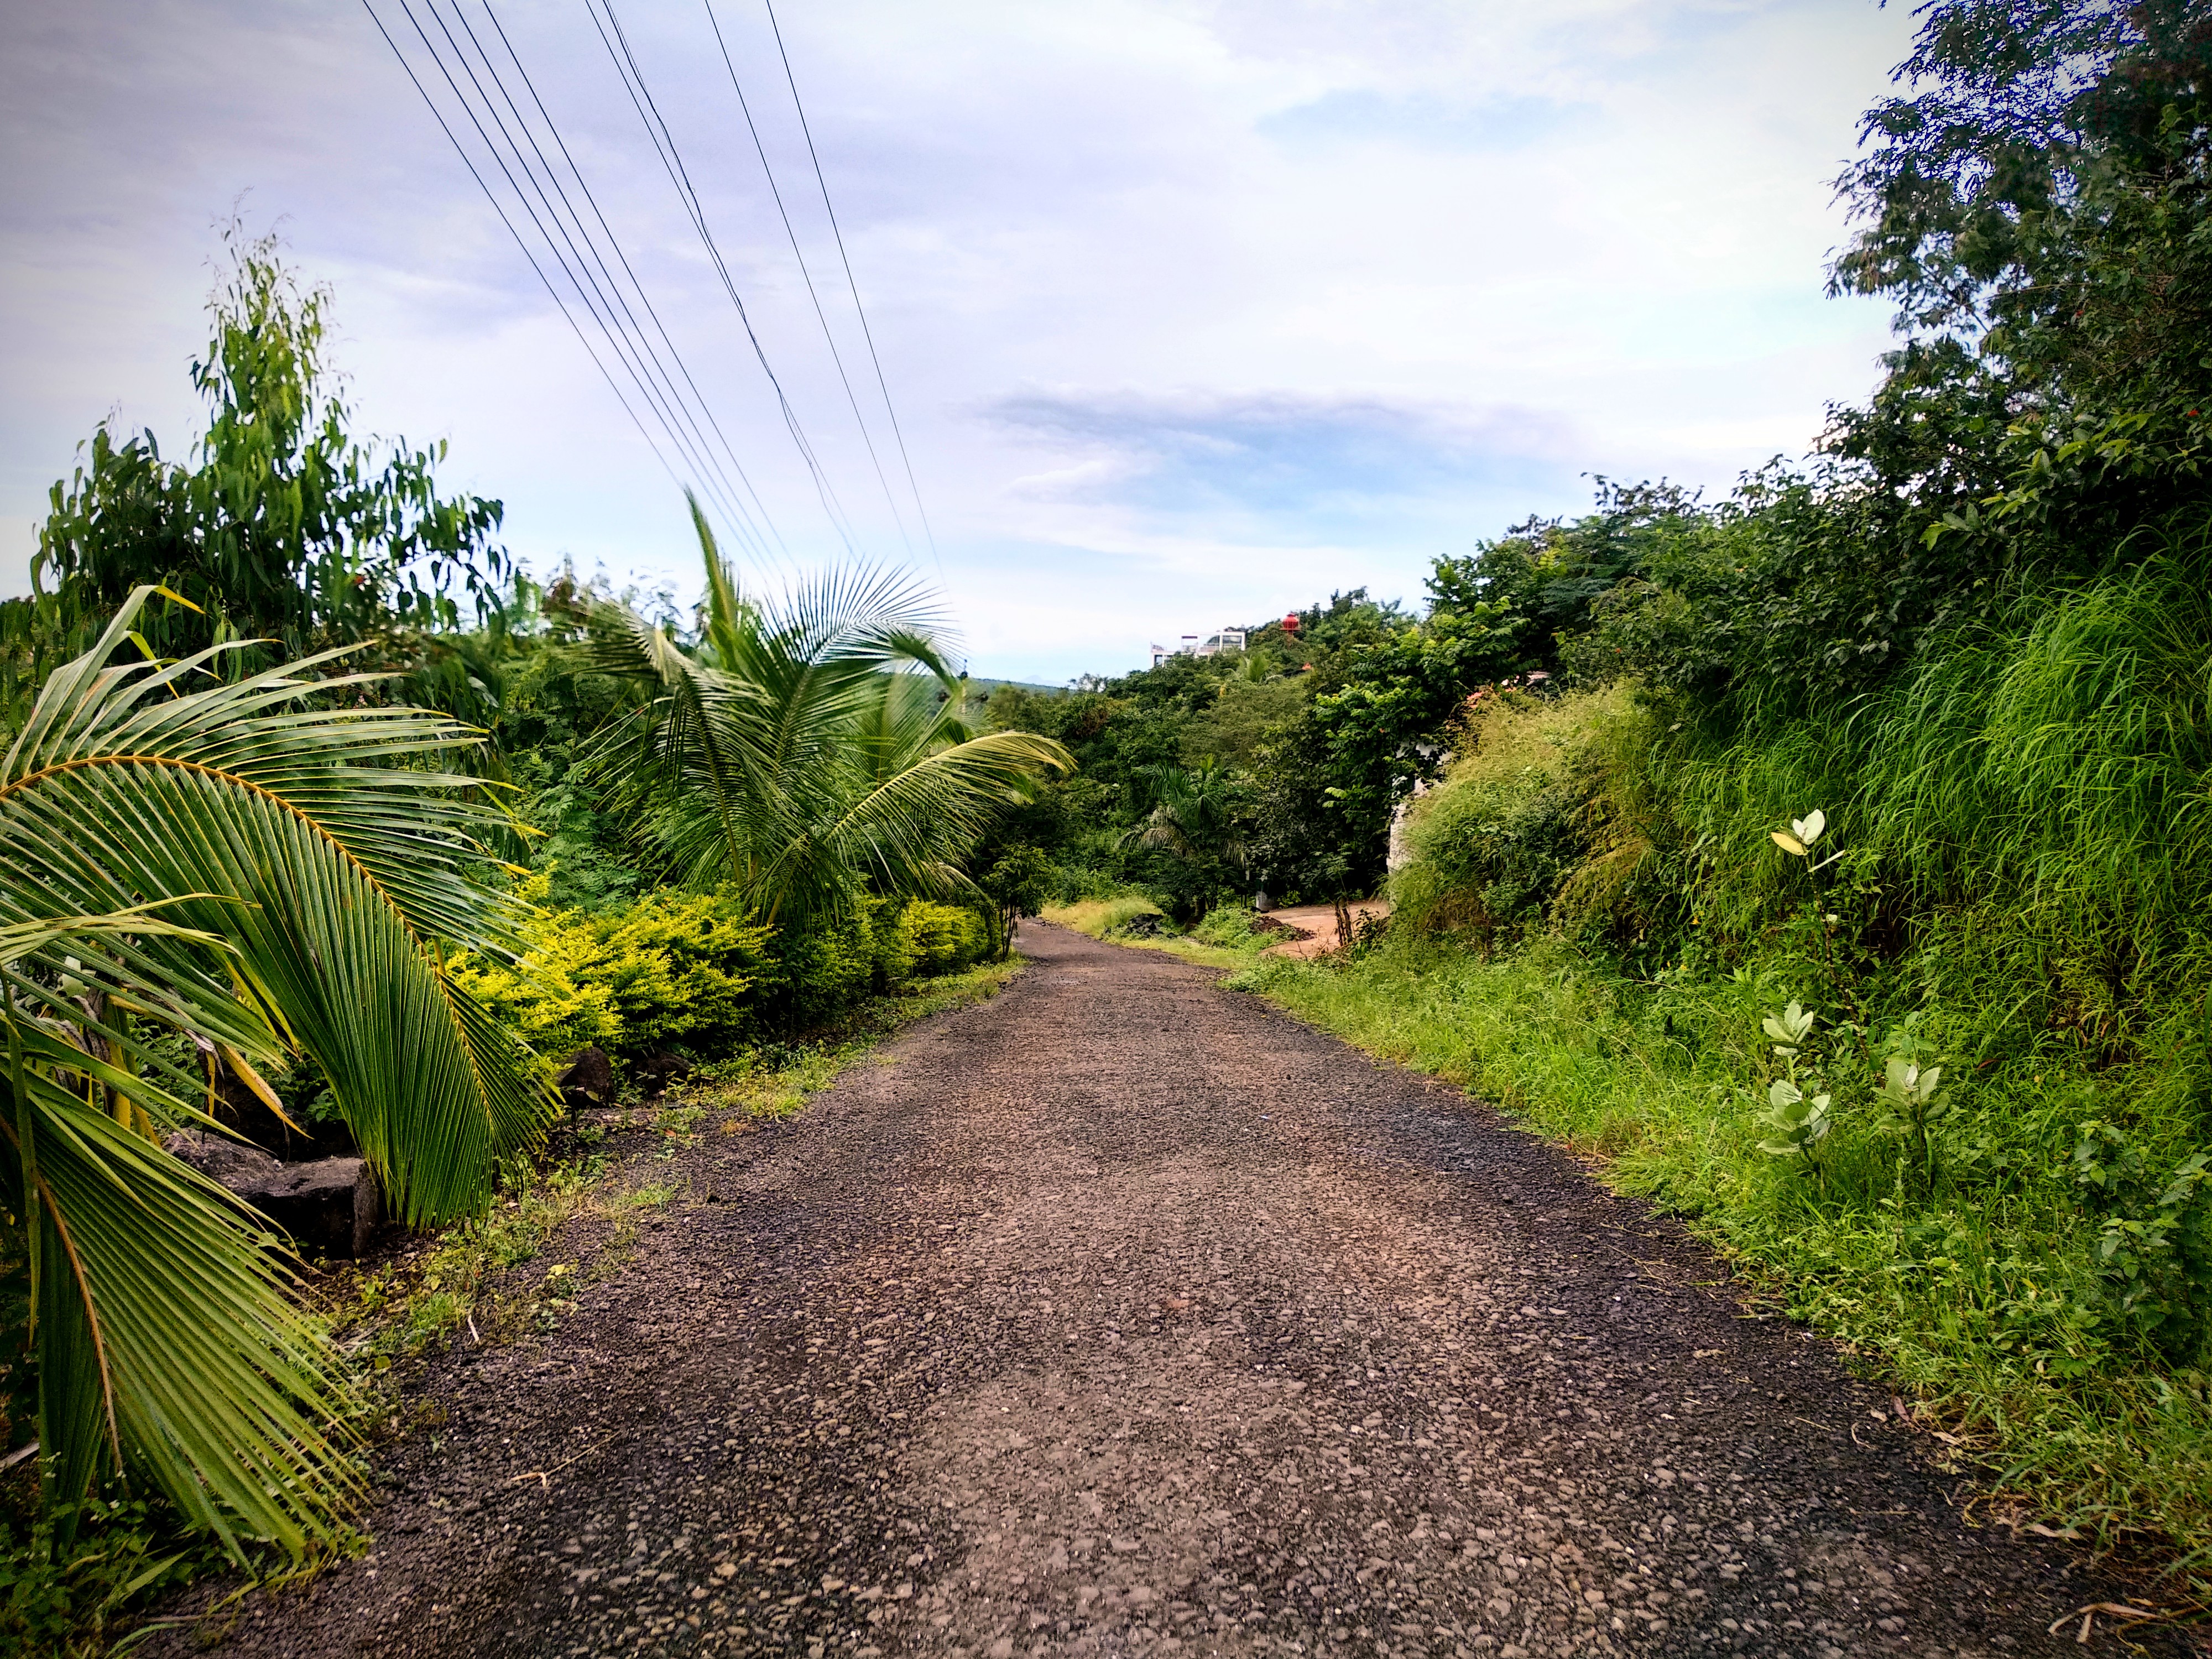
nature, vegetation, sky, tree, natural environment, green, road, wilderness, dirt road, jungle, grass, botany, leaf, cloud, trail, forest, plant, palm tree, infrastructure, woody plant, rural area, mountain, rainforest, landscape, plant community, thoroughfare, arecales, plantation, tropics, path, hill, garden, botanical garden, house, shrub, road surface, vacation, nonbuilding structure, lane, vehicle, tourism